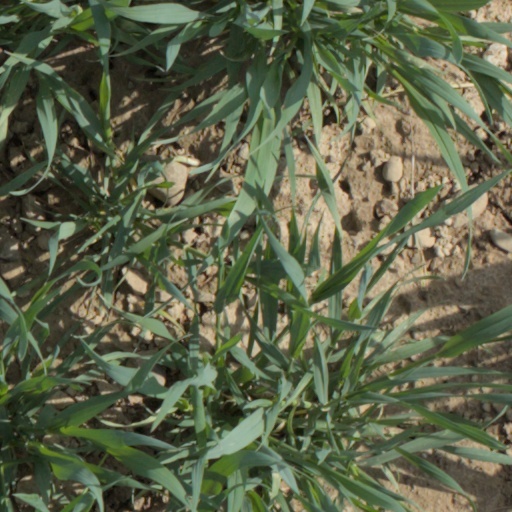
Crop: wheat